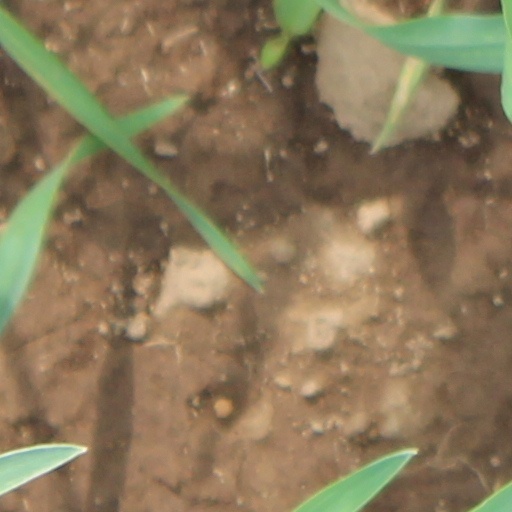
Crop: wheat